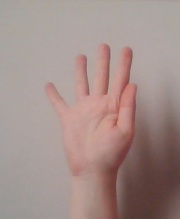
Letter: sheen